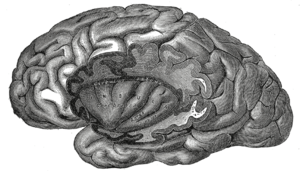
Les gyrus de l'insula ou gyrus insulaires sont cinq gyrus du lobe de l'insula du cortex cérébral. Ils sont situés dans l'insula, une petite structure corticale située dans la profondeur de la scissure de Sylvius, le sillon latéral, et entièrement recouverte par les lobes frontal, pariétal et temporal.